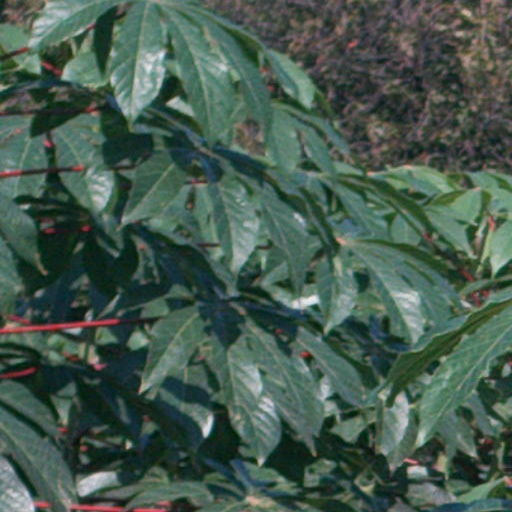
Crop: cassava